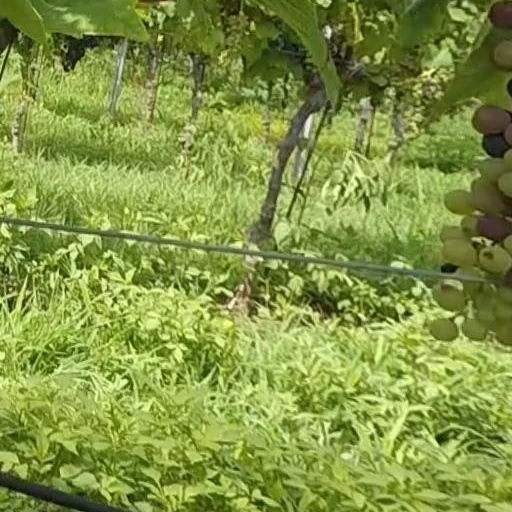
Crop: grape